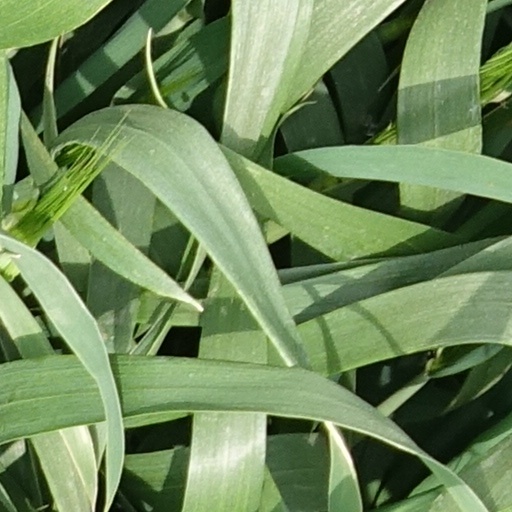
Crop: wheat